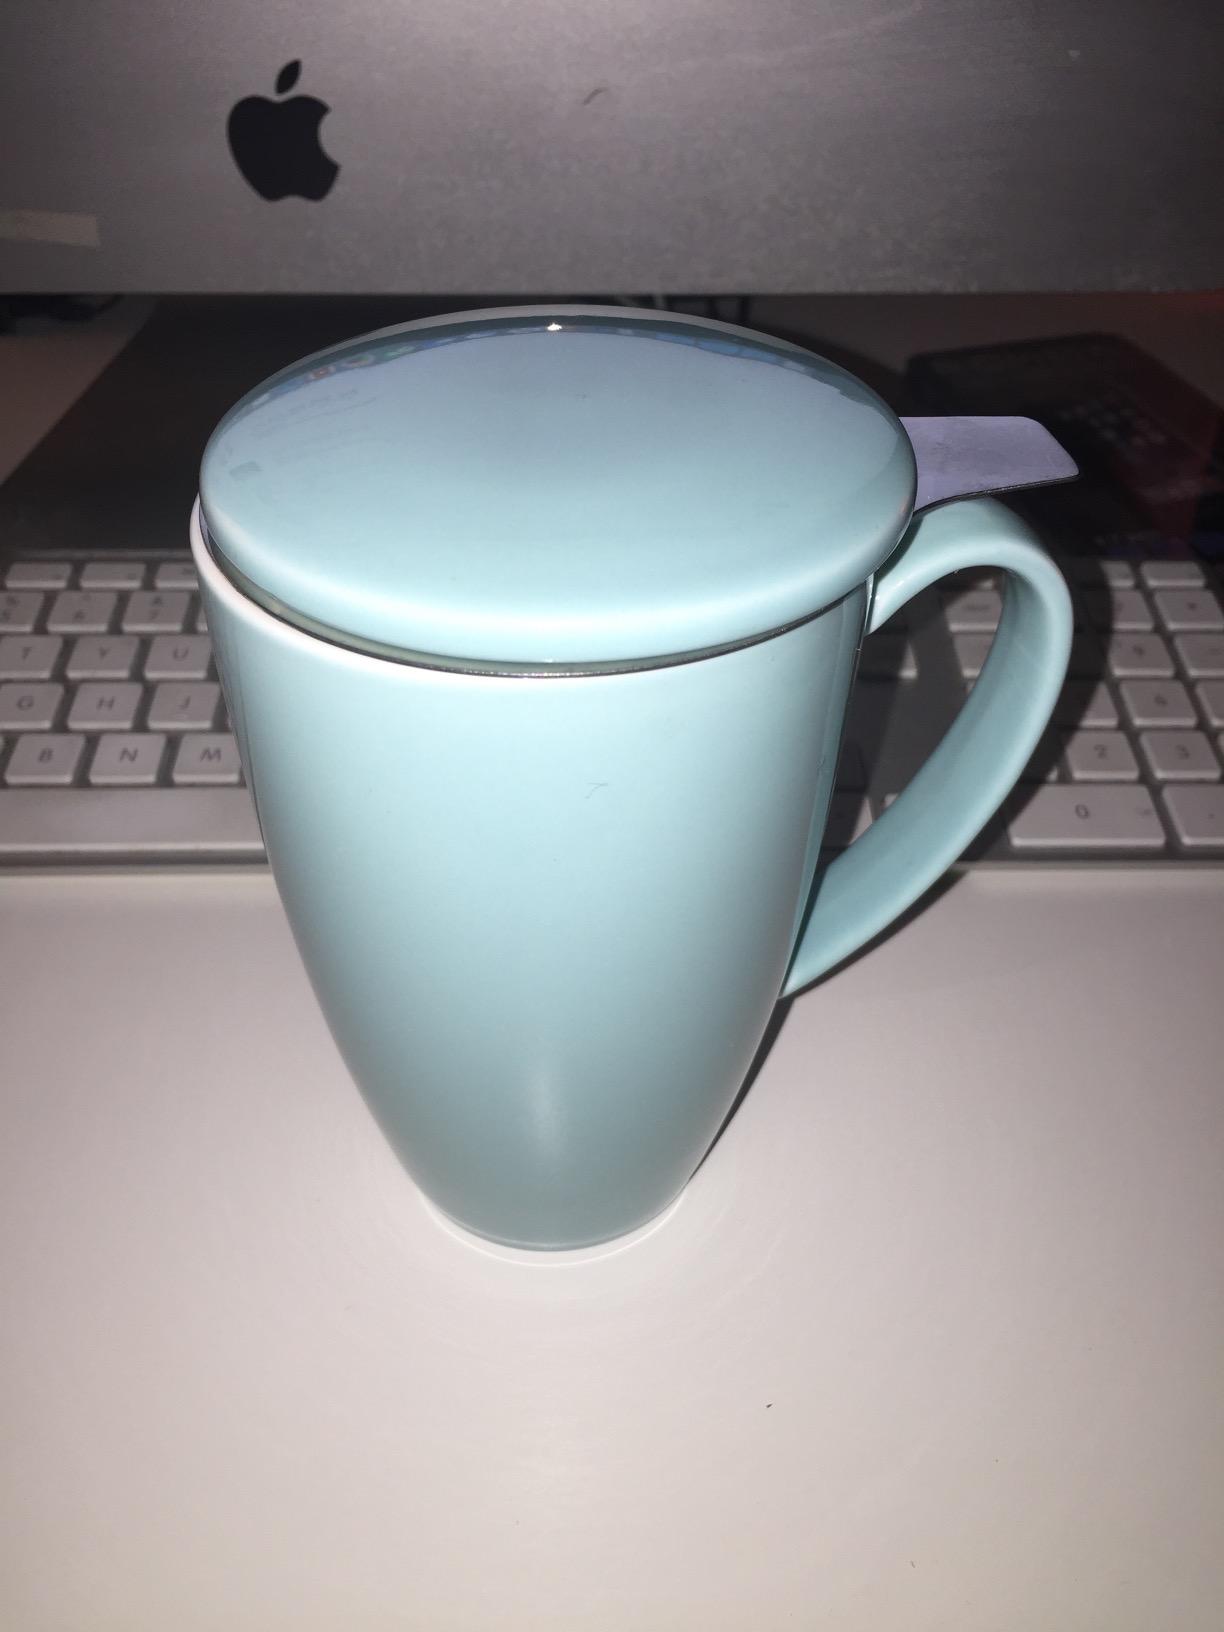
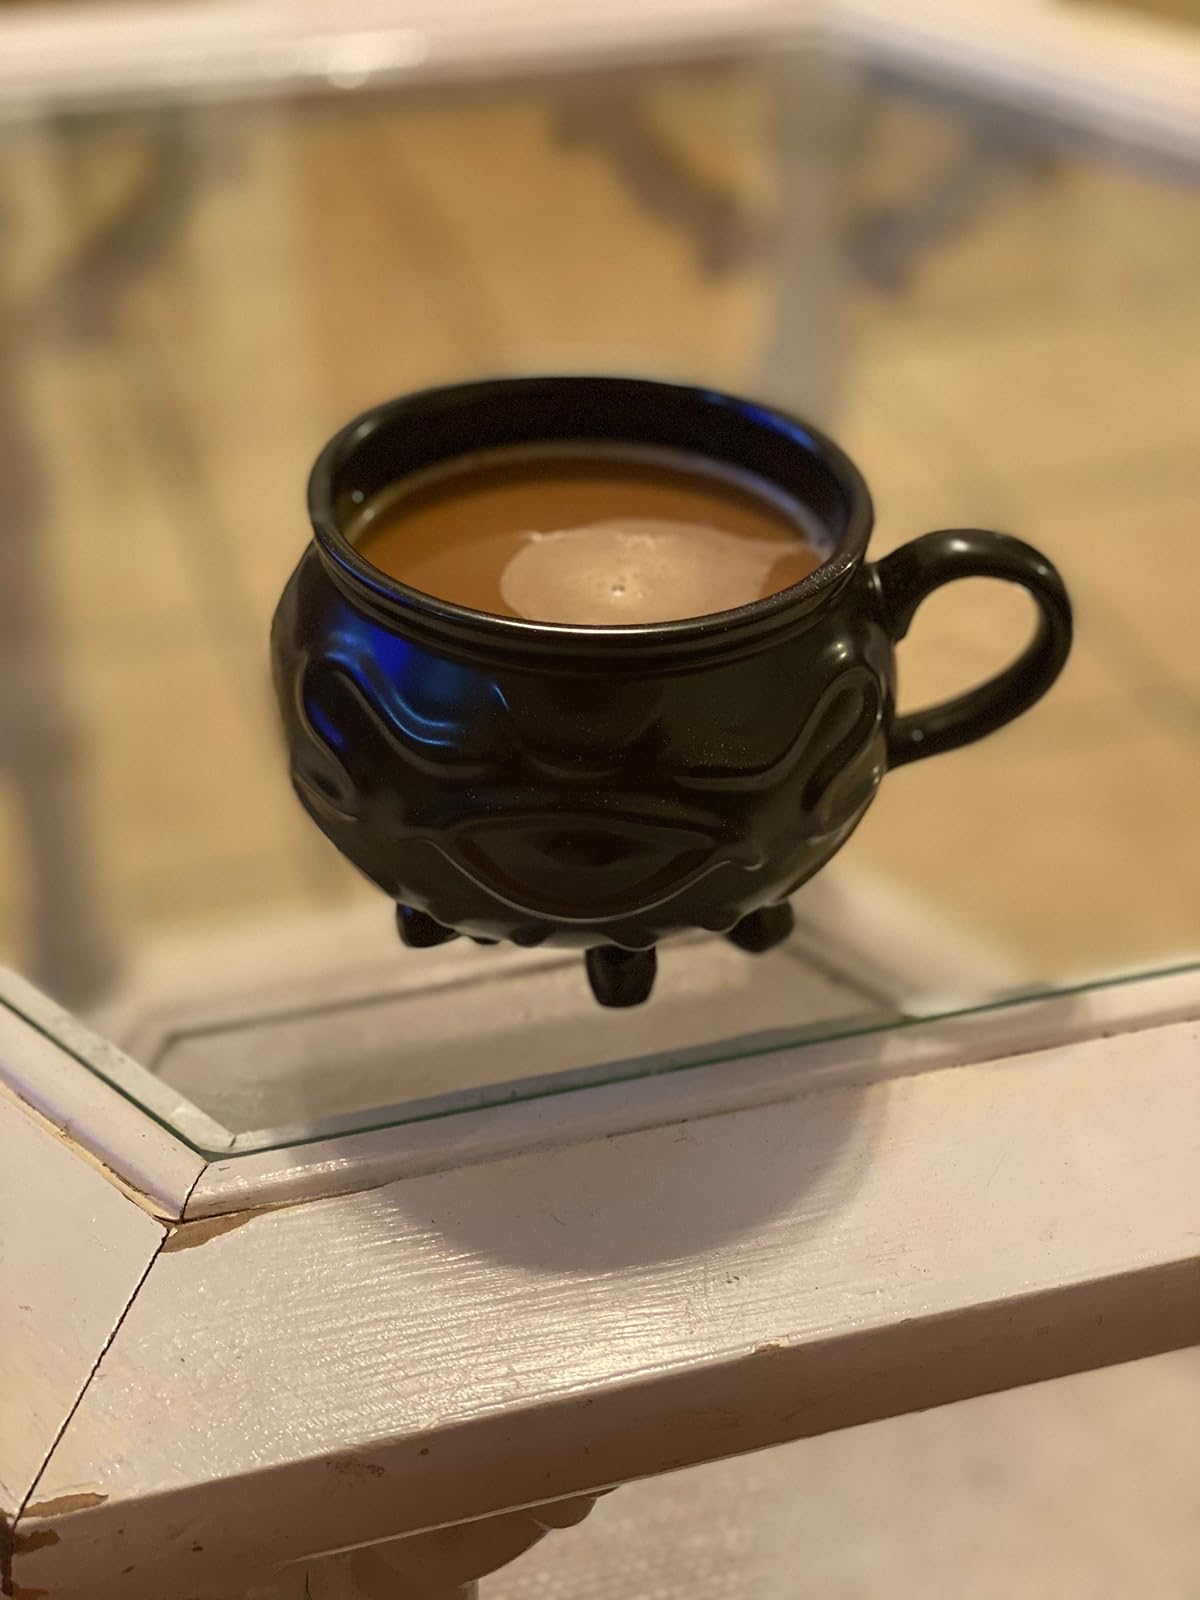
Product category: items_mug
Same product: no